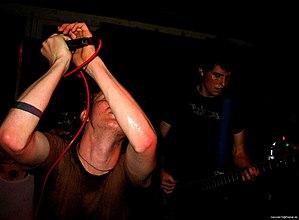
Funeral Diner est un groupe de screamo américain, originaire de Half Moon Bay, en Californie, près de San Francisco.